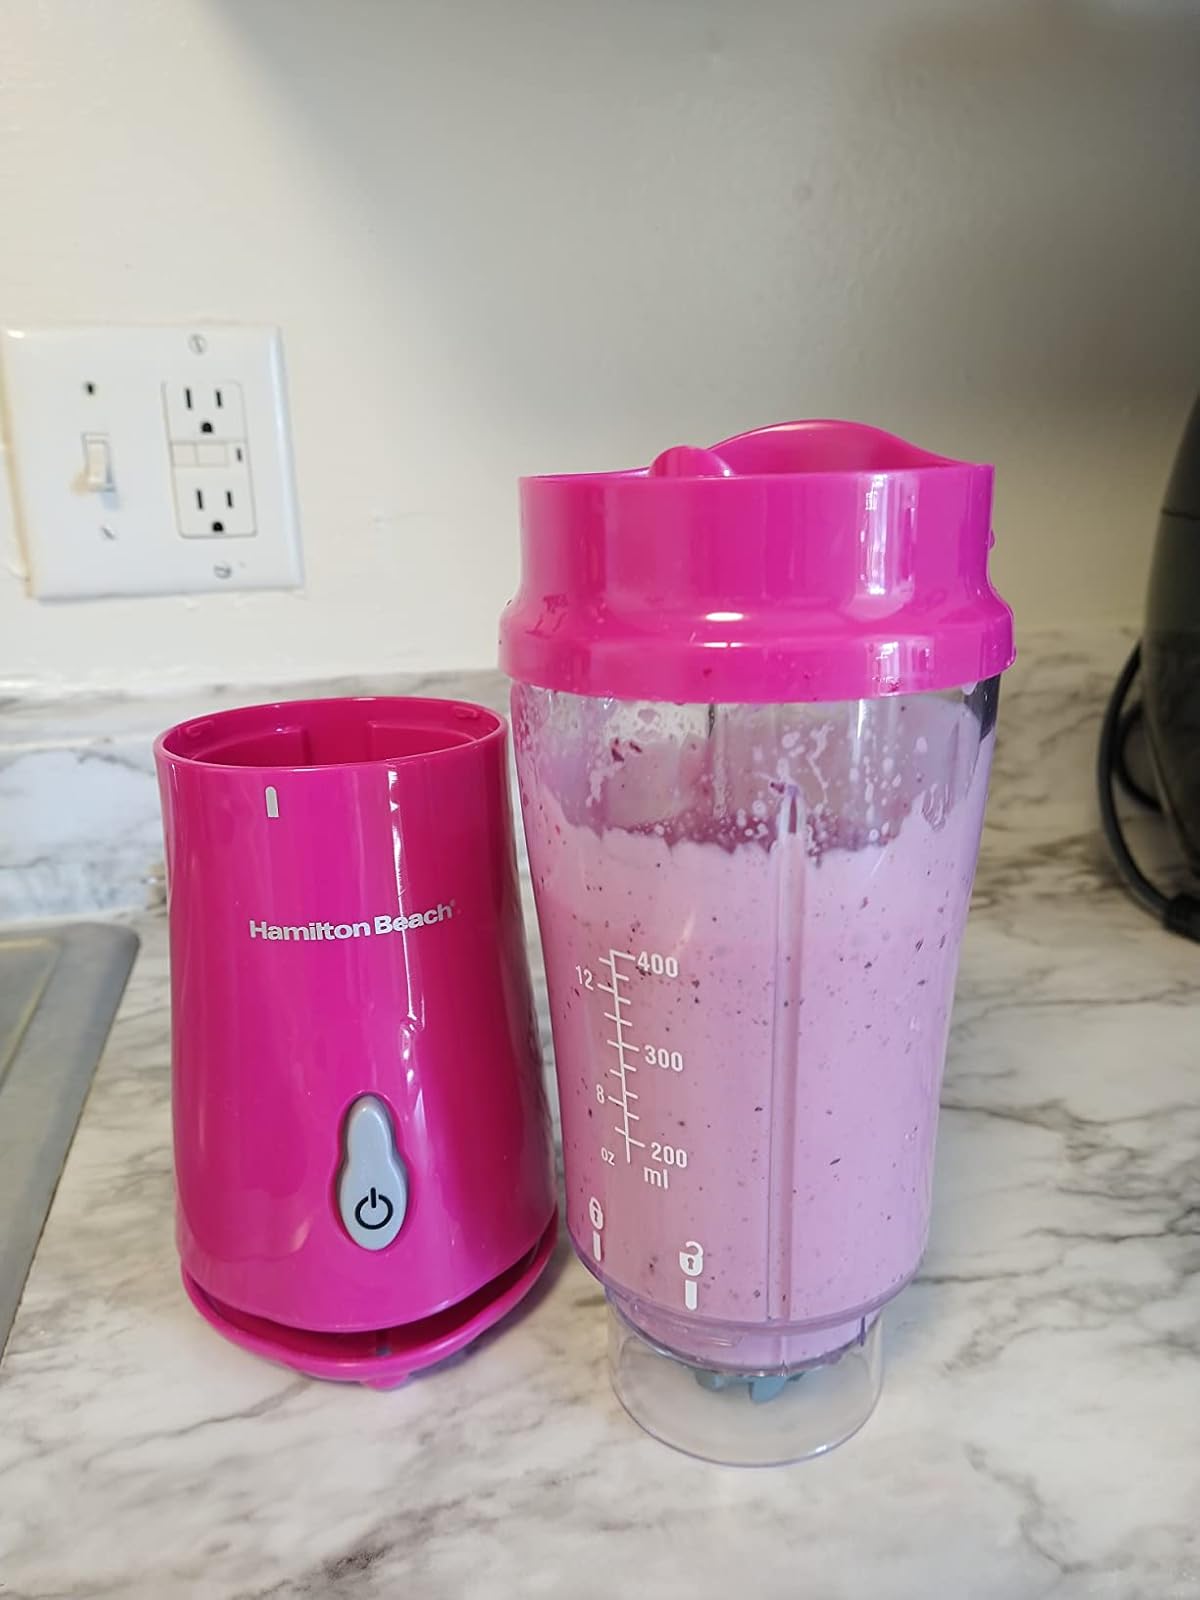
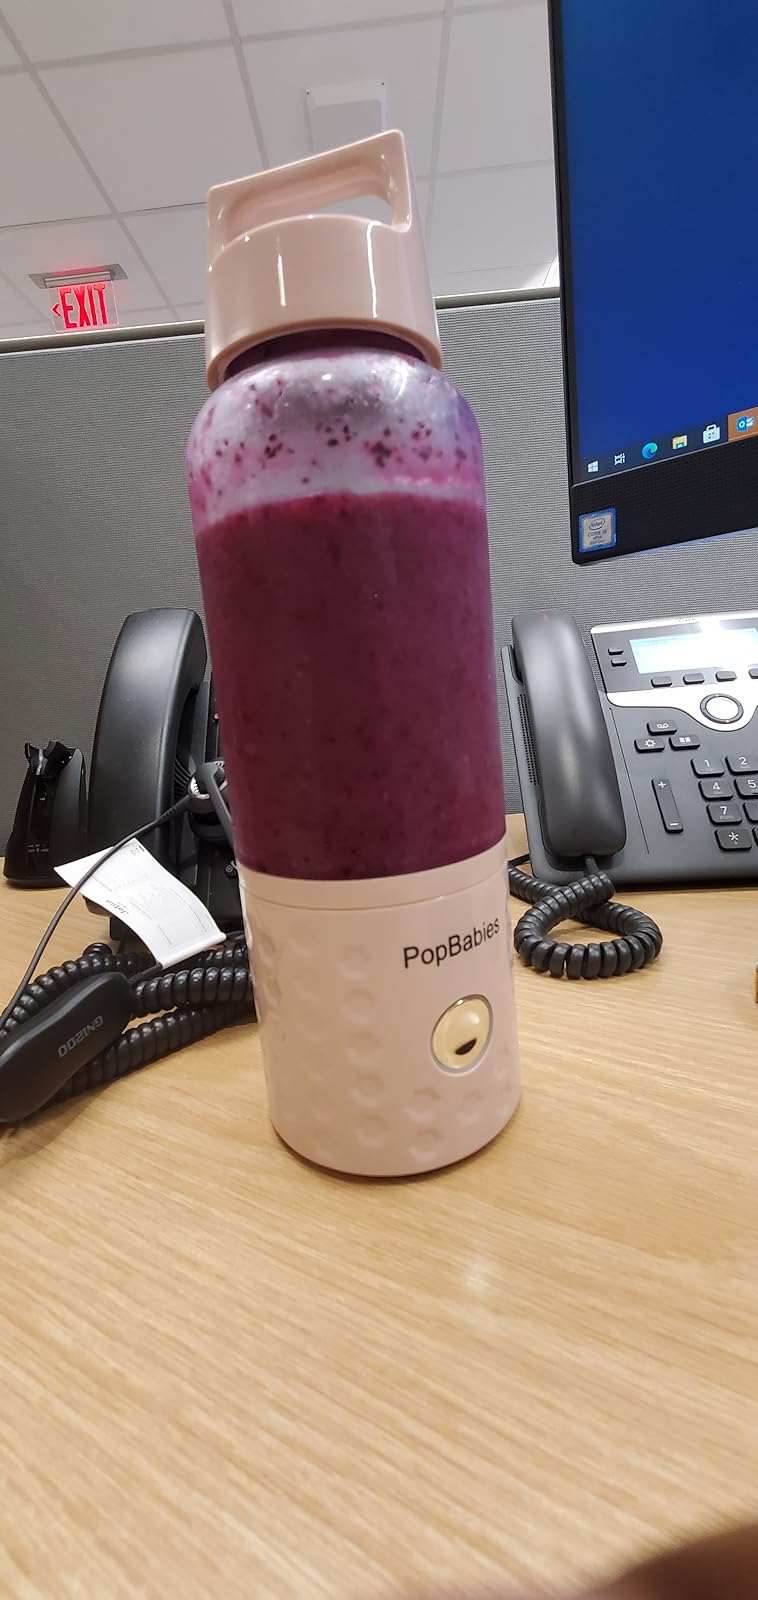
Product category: items_blender
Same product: no